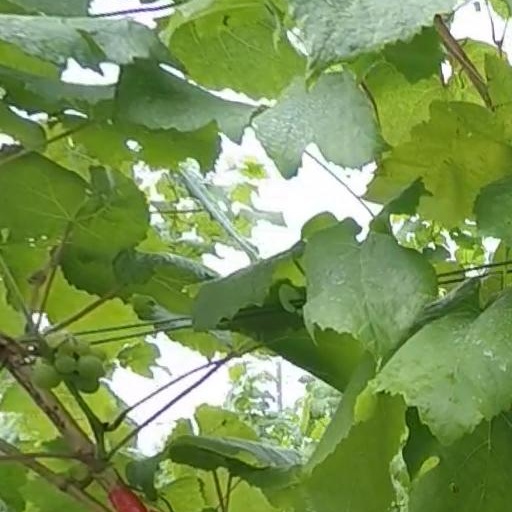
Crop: grape